Steve Barclay

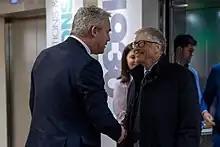
Steve Barclay meeting Bill Gates in 2023

Following the Conservative Party's defeat in the 2024 general election and the subsequent formation of the Starmer ministry, Barclay was appointed Shadow Environment Secretary in Rishi Sunak's caretaker Shadow Cabinet. Following Sunak's departure, Kemi Badenoch did not appoint Barclay to her initial Shadow Cabinet. Barclay became Chair of the Finance Committee in December 2024.